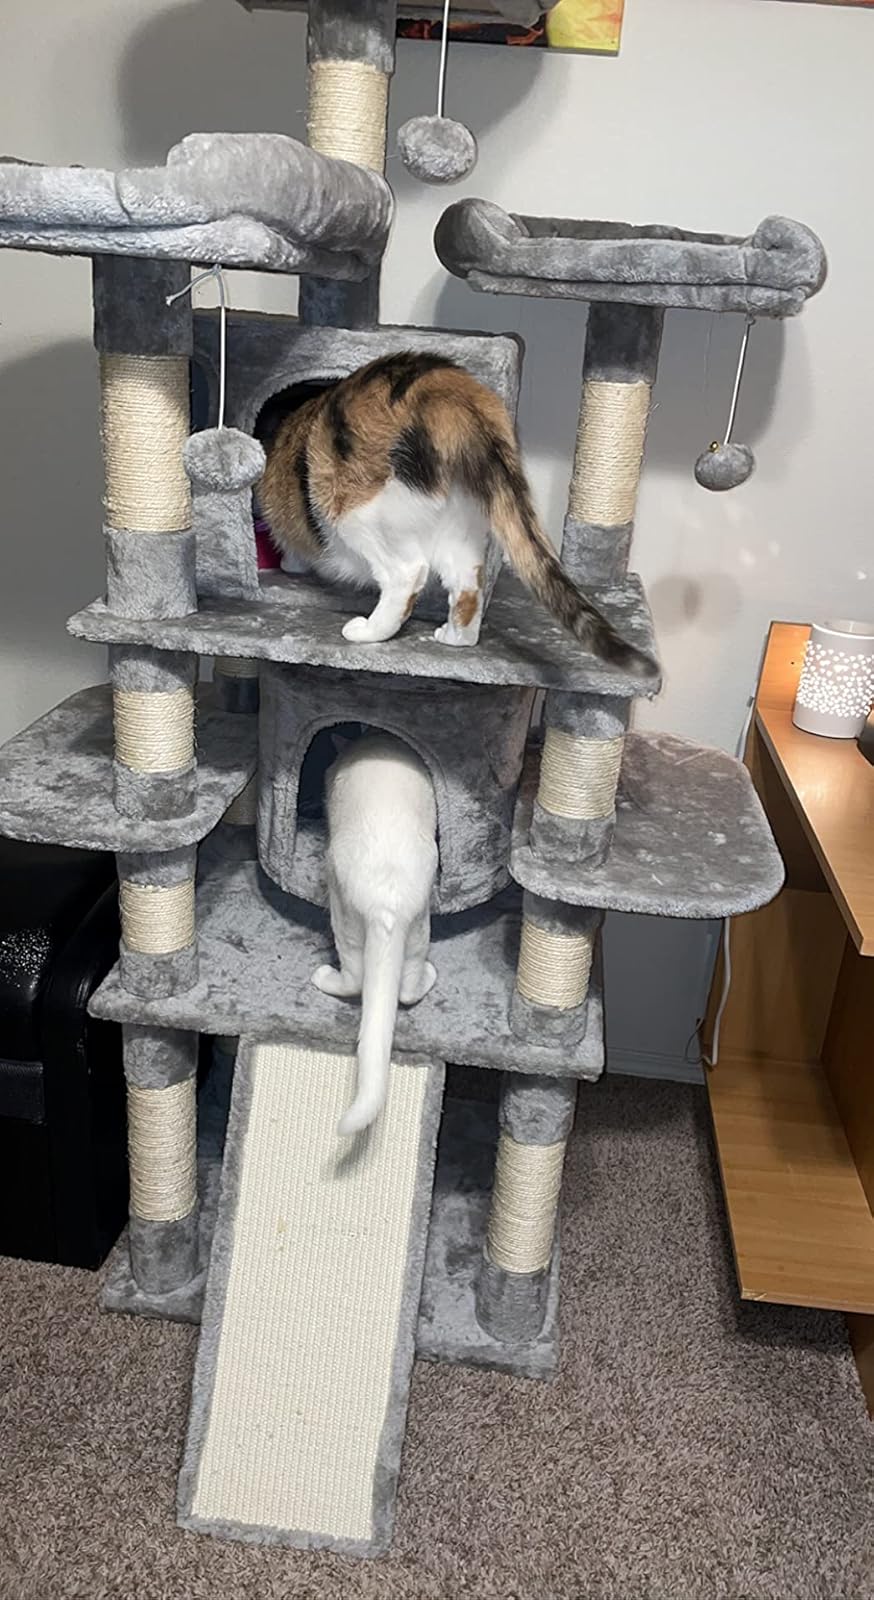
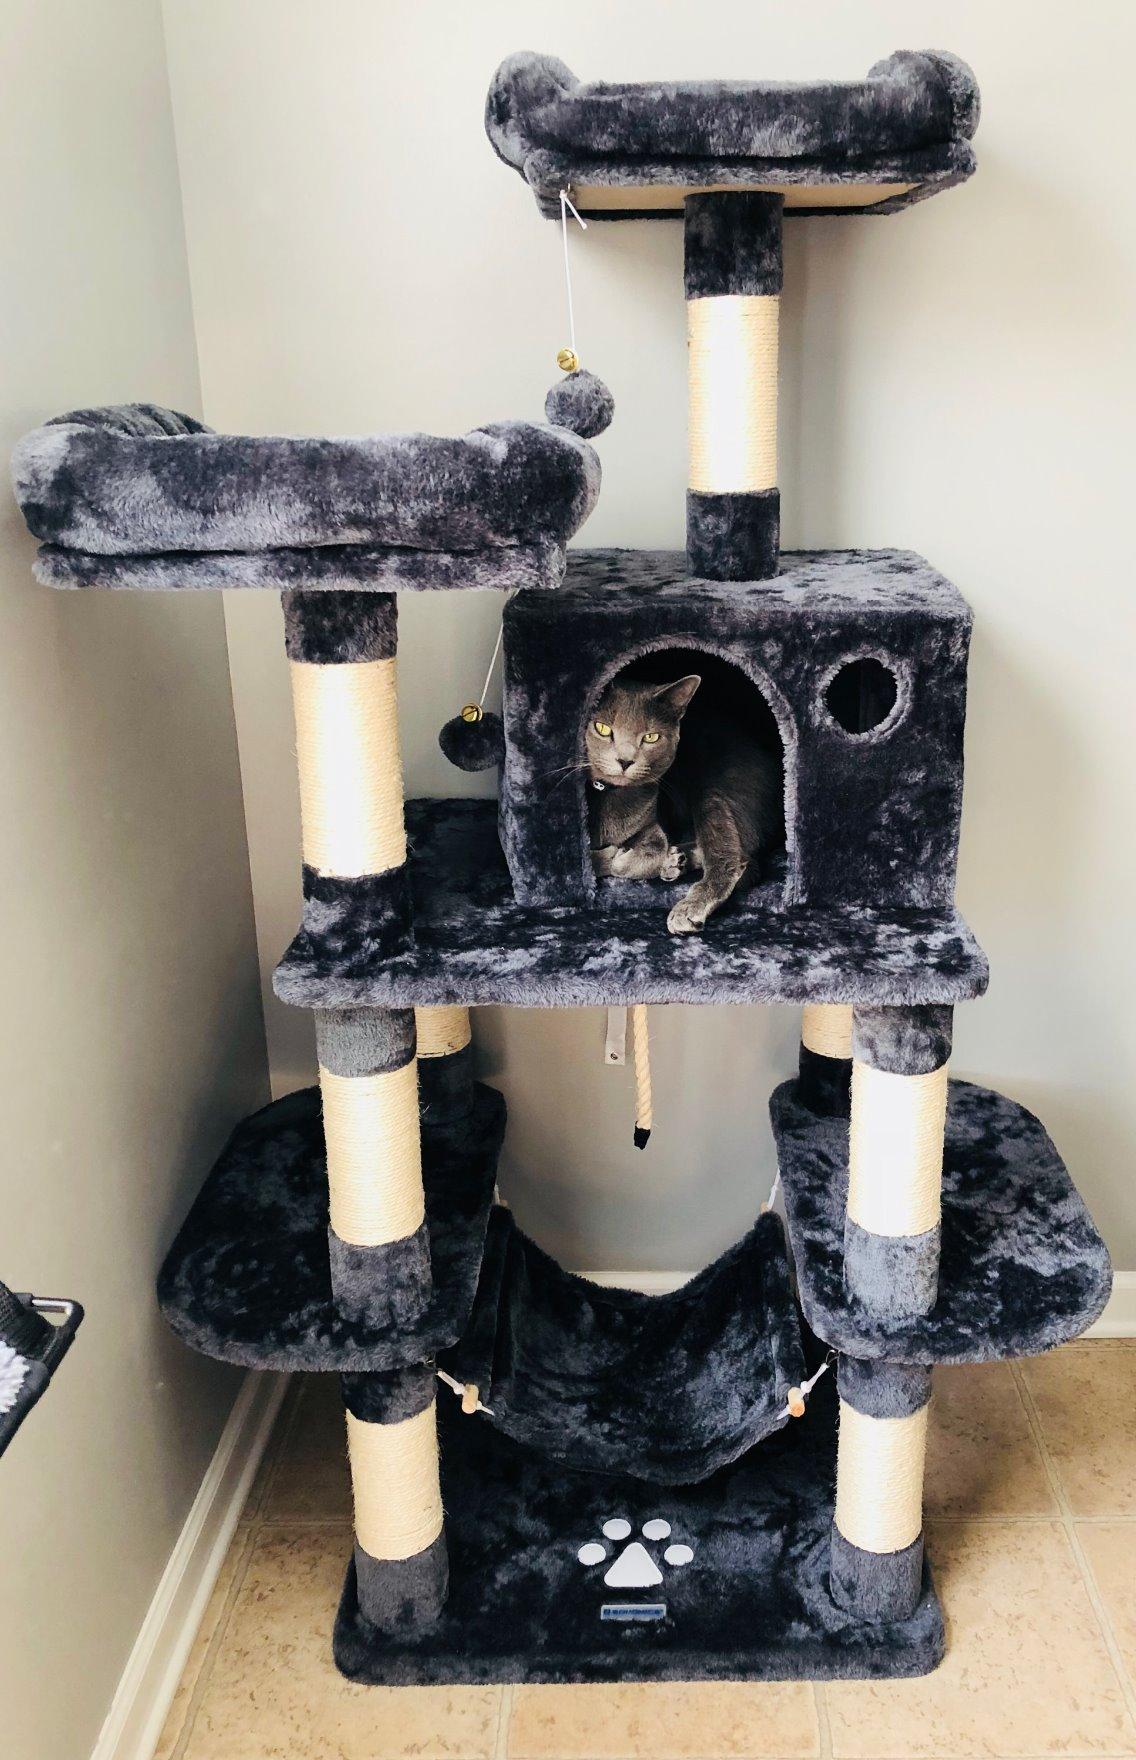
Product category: items_cat tree
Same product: no